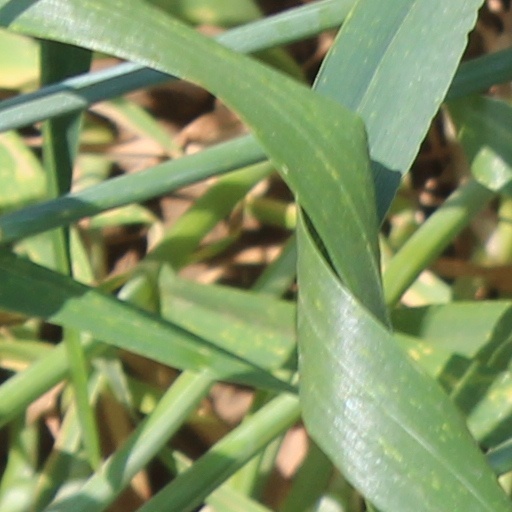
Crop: wheat